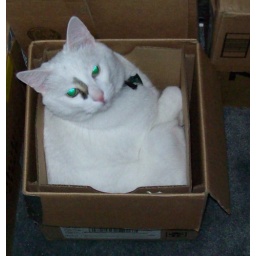
cat in a box